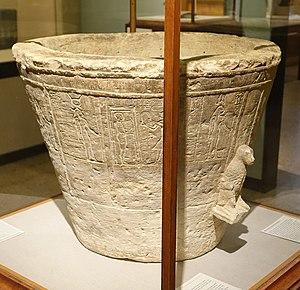
Les heures archaïques sont des essais de division du jour dans les civilisations de la Haute-Antiquité.